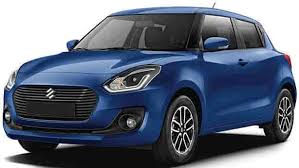
Label: noambulance